Birchs Inlet

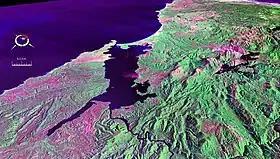
False colour Landsat image of Macquarie Harbour, facing north-west, showing Birchs Inlet extending to the lower left and the Gordon River at the bottom.

The Birchs Inlet, also spelt Birch's Inlet or Birches Inlet, is a narrow cove or coastal inlet on the south-western side of Macquarie Harbour on the west coast of Tasmania, Australia. The inlet is located within the Southwest National Park, part of the Tasmanian Wilderness World Heritage Area.